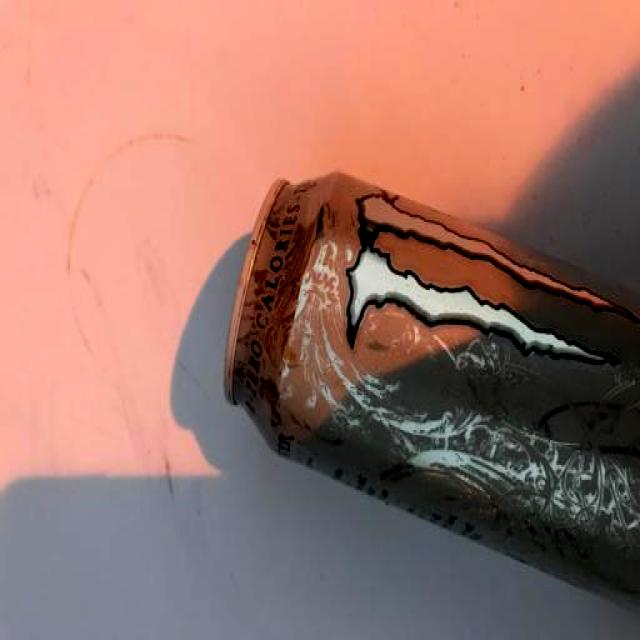
Label: Metal